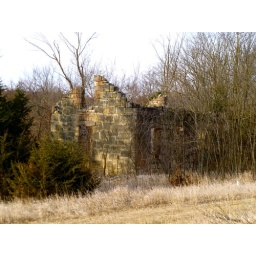
I found the remnants of a home built of stone on a country road in northeast Kansas.